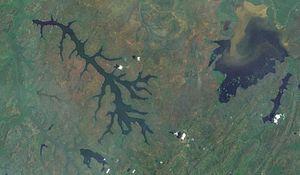
Le lac Rweru est un petit lac d'Afrique centrale, partagé entre la Province de l'Est au Sud du Rwanda et la Province de Kirundo au Nord du Burundi – comme le lac Cyohoha Sud, situé un peu plus à l'Ouest.
Le lac Cyohoha Sud est un petit lac d'Afrique centrale, partagé entre la Province de l'Est au Sud du Rwanda et la Province de Kirundo au Nord du Burundi – comme le lac Rweru, situé un peu plus à l'Est.